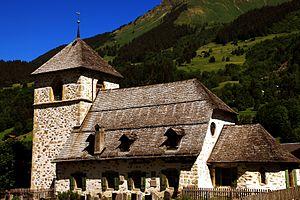
Vers L'Eglise
L'ancienne église Saint-Théodule d'Ormont-Dessus, également appelée temple d'Ormont-Dessus, est un lieu de culte anciennement dédié à Théodore d'Octodure et devenu protestant à la Réforme. Il est situé dans le hameau de Vers-L'Église, sur le territoire de la commune vaudoise d'Ormont-Dessus, en Suisse.
Cette liste présente les biens culturels d'importance nationale dans le canton de Vaud. Cette liste correspond à l'édition 2009 de l'Inventaire Suisse des biens culturels d'importance nationale pour le canton de Vaud. Il est trié par commune et inclus : 186 bâtiments séparés, 46 collections, 32 sites archéologiques et deux cas particuliers.